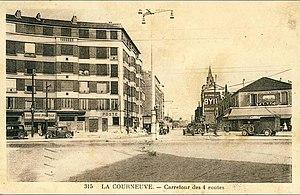
La Courneuve.Place du 8-Mai-1945.Carrefour des Quatre-Routes
La place du 8-Mai-1945 est un des carrefours principaux de cette ville.